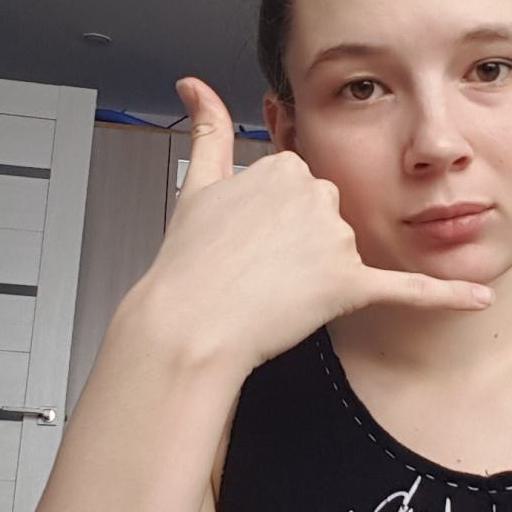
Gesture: call